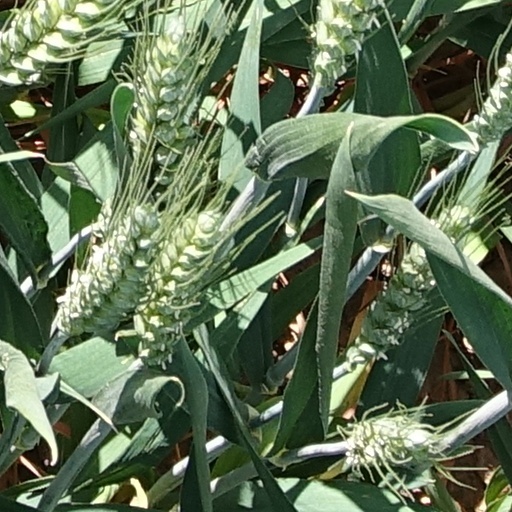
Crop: wheat